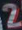
Number: 2